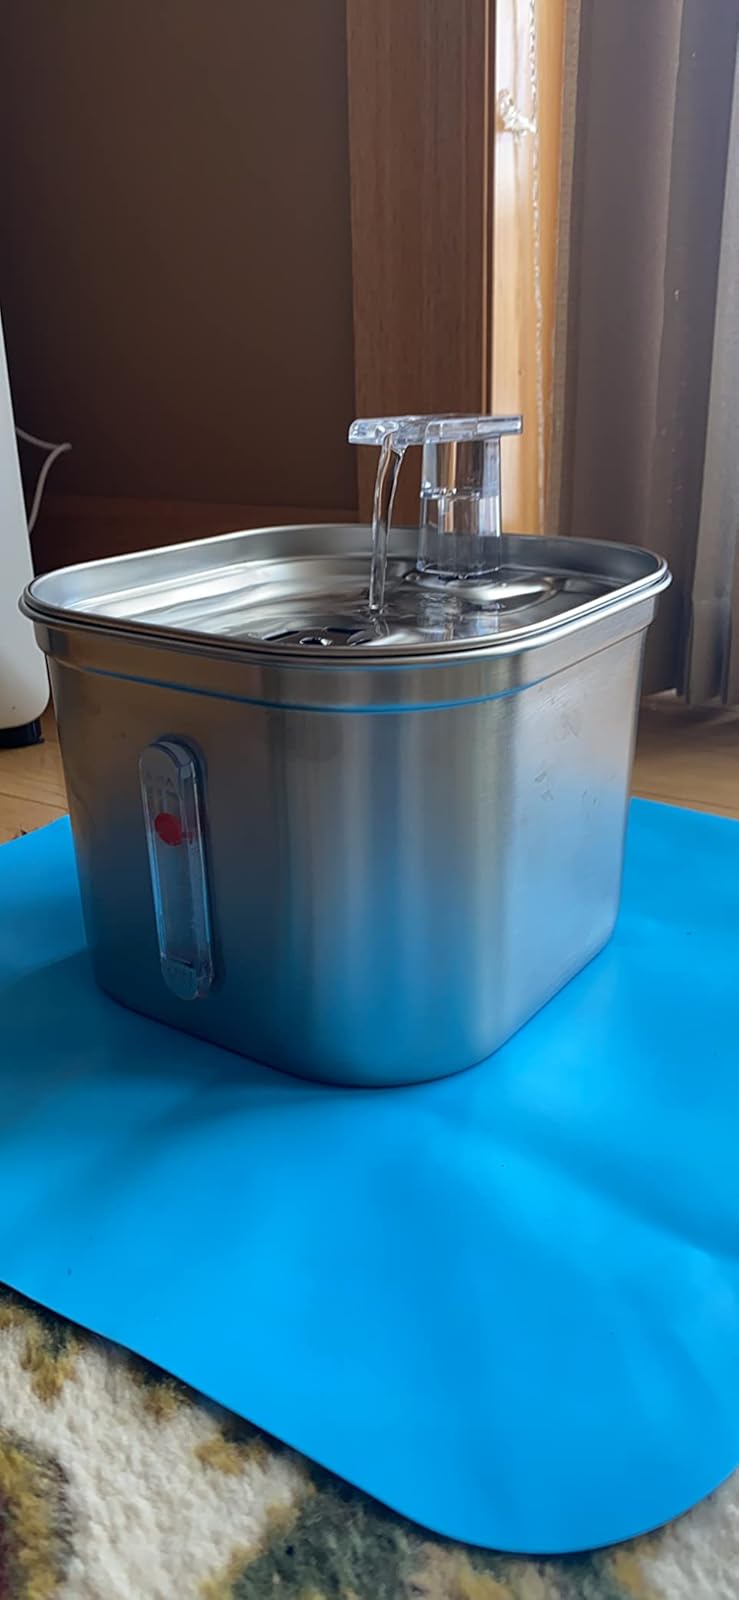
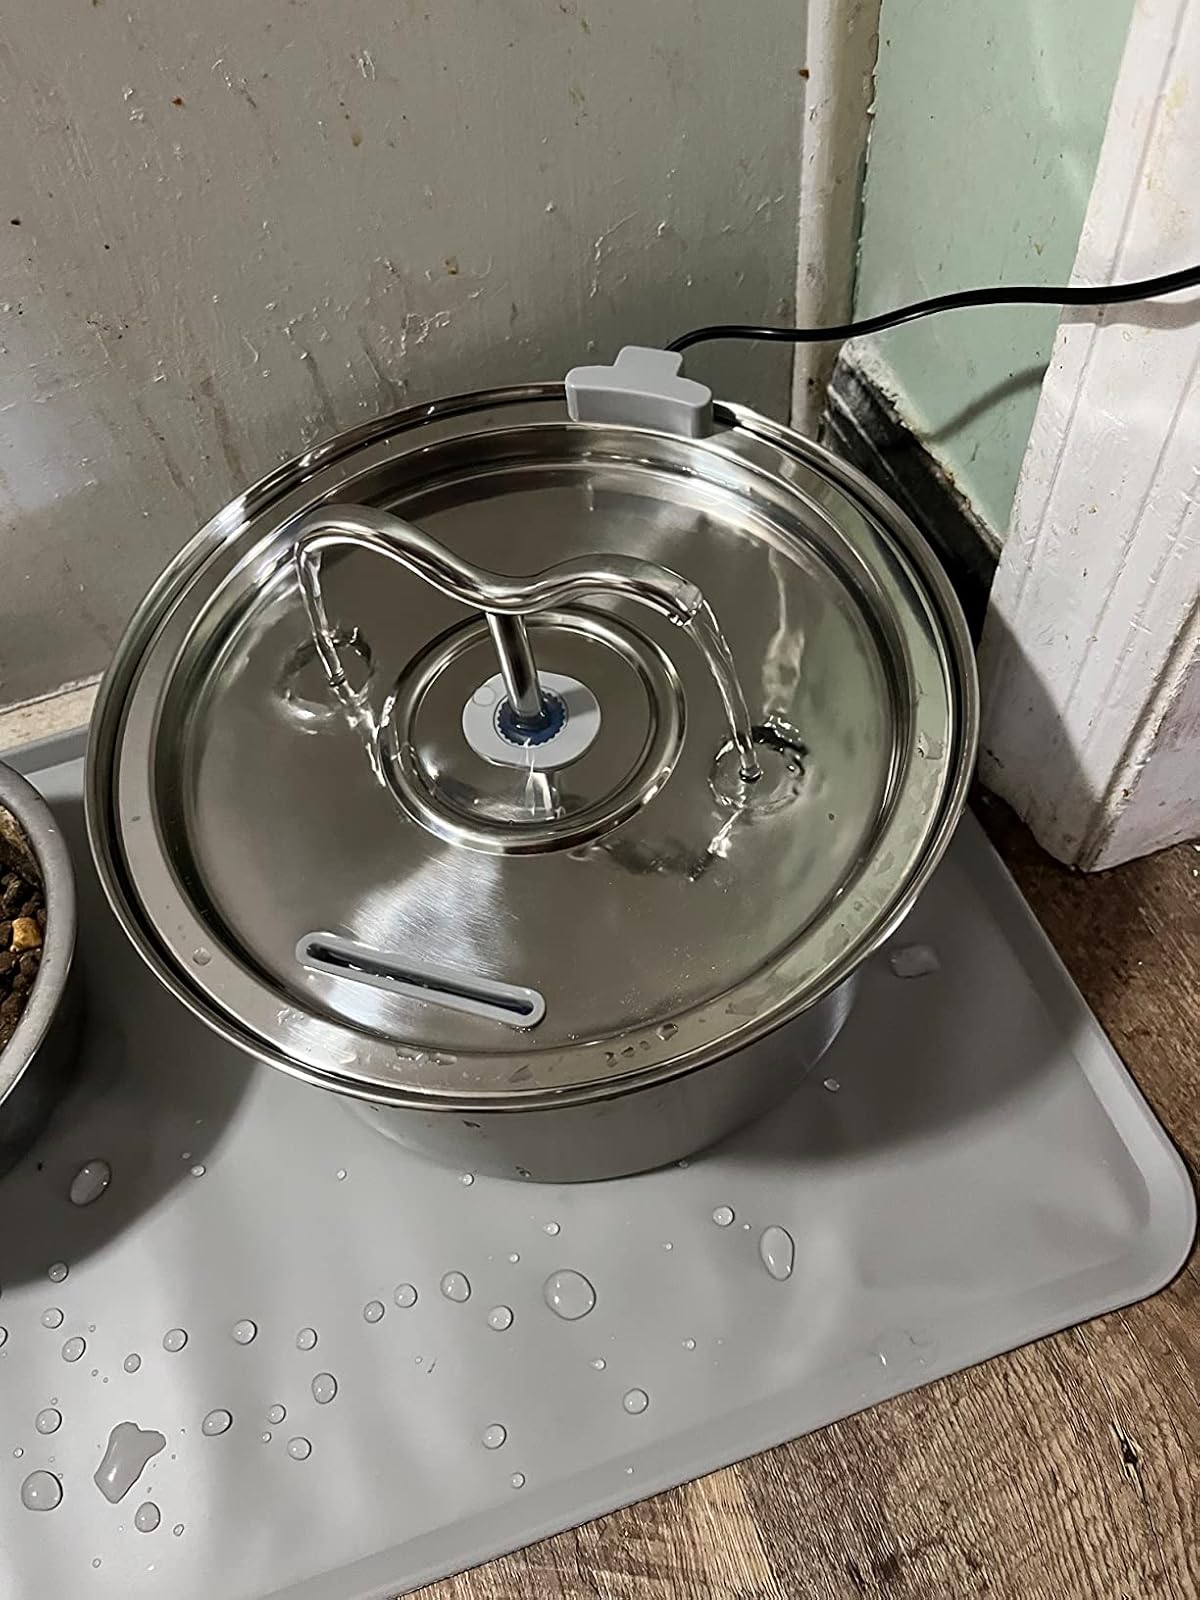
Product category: items_bowl
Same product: no